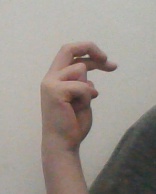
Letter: zay